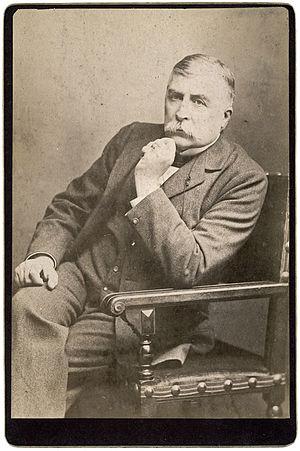
James Tissot